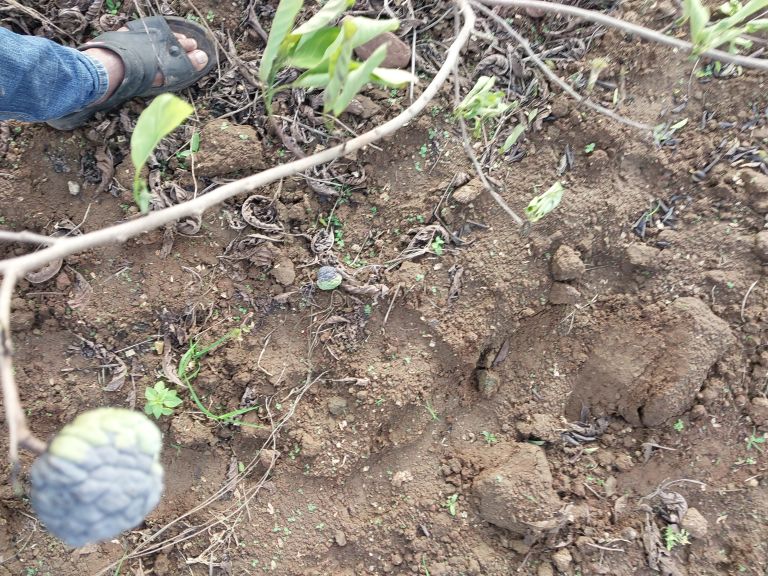
Disease label: Blank Canker